Marco Blaauw

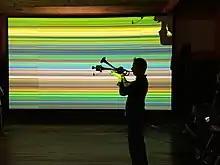
Marco Blaauw performing "Moving Picture" in Kyoto

In 2015, Blaauw started working with La Monte Young on “the Second Dream of the High Tension Line Stepdown Transformer" for a concert in the Chelsea Dream House, NYC, and went on to perform to critical acclaim in Warsaw, Huddersfield, Paris, Oslo, Amsterdam, Krems, Cologne, and Polling. This project has since grown into the Monochrome Project – an ensemble of 8 trumpet players – which maintains an active schedule of premieres, including works by Anthony Braxton.